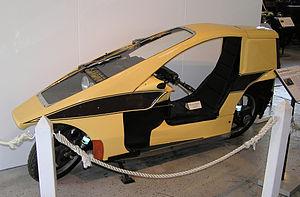
Une moto « pieds en avant » est une classe de motos qui veut voir d'un œil nouveau le concept du deux-roues, et créer une nouvelle forme pratique de transport de personnes. Le nom de « pieds en avant » a d'abord été utilisé par Royce Creasey et désigne la position assise du pilote, avec les deux pieds en avant des mains comme dans une voiture, contrairement aux vélos où le pilote est à califourchon et les mains sont en avant des pieds. Comme il existe d'autres types de moto qui ont une position « pieds en avant », un autre terme parfois utilisé est véhicule avancé à piste unique.